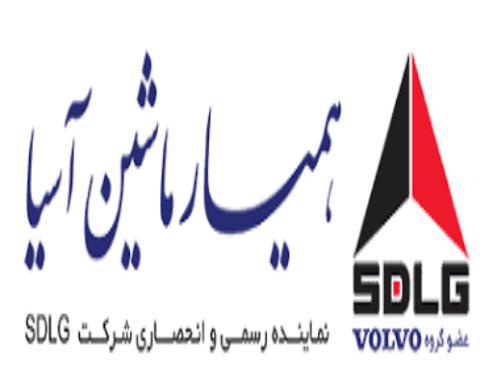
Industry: Transportation